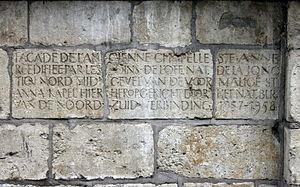
Ancienne chapelle Sainte-Anne, actuellement sacrisite de la chapelle de la Madeleine, rue de la Madeleine, Bruxelles, Belgique. Inscription jonction Nord-Midi
La chapelle Sainte-Anne est un ancien édifice religieux catholique de Bruxelles.